Ince-in-Makerfield

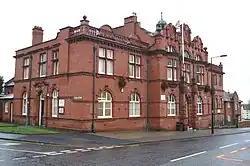
Ince-in-Makerfield Town Hall

The earliest mention of the manor of Ince and the Ince family dates from 1202, at which point it was under the barony of Newton in Makerfield (Newton le Willows). There were four halls in Ince. Both the manor of Ince and the original hall on Warrington Road were held by a family of the same name, who also owned the manor of Aspull and had close ties to the Hindley family. The lineage was replaced by the Gerard family by marriage in the reign of Henry IV, who adopted the name Gerard family of Ince, and the manor remained with them for several centuries until William Gerard sold it to the Earl of Balcarres at some point between 1796 and 1825. It was of timber framed construction. A branch of the Gerard family lived at New Hall from about 1600 until the line died out with marriage to the Andertons of Euxton, who adopted the name Ince Anderton and temporarily inhabited the hall from 1760 to 1818 before moving to Euxton Hall. The third, also known as Ince Hall, was originally a timber and plaster building built in the reign of James I off Manchester Road. It originally had a moat, Italian chimneys and an oak panelled interior but in 1854 was heavily damaged by fire and rebuilt in plain brick of no architectural merit and modernised inside. All three halls were still standing in 1911 but none remain today. Ince-in-Makerfield Town Hall, designed by Heaton Ralph and Heaton, was completed in 1903.